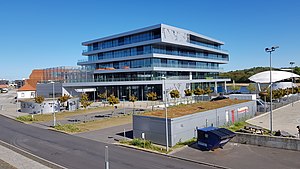
VUC Syd / VUC syd-sagen
VUC Syds bygning i Haderslev
VUCs bygning i Haderslev
VUC Syd er et uddannelsescenter med afdelinger i Haderslev, Aabenraa, Sønderborg og Tønder. VUC Syd tilbyder en række forskellige uddannelser og kurser, heriblandt 2-årig hf, ordblindeundervisning og gymnasial supplering.